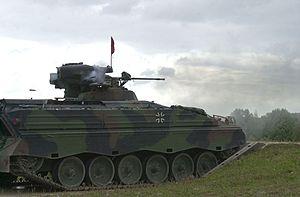
La Heer est la composante terrestre de la Bundeswehr allemande. Plus généralement, le substantif allemand « Heer » désigne l'armée de terre d'un pays.